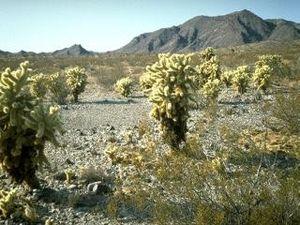
Le Bigelow Cholla Garden Wilderness est situé à l'est du désert des Mojaves et dans le Mojave Trails National Monument, au sein du comté de San Bernardino, en Californie.